Observance of Christmas by country

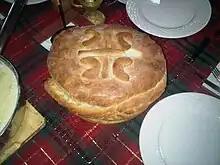
Serbian Orthodox Christmas bread

Many Swedes still adhere to the tradition that each present should have a rhyme written on the wrapping paper, to hint at the contents without revealing them.